Mataram kingdom

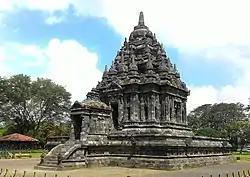
Bubrah temple near Prambanan

There are some reports that naval Javanese raiders invaded Tran-nam in 767, Champa in 774, and Champa again in 787. The successor of Panangkaran was Dharanindra (r. 780–800) or commonly known as King Indra. He was mentioned in Kelurak inscription (dated 782) in his formal reign name Sri Sanggrama Dhananjaya. In this inscription, he was hailed as "Wairiwarawiramardana" or "the slayer of courageous enemies". The similar title also found in Ligor B inscription discovered in Southern Thailand Malay Peninsula; "Sarwwarimadawimathana", which suggest it referred to the same person. Dharanindra seems to be a valiant and warlike character, as he embarked on military naval expedition overseas and has brought Shailendras' control on Ligor in Malay Peninsula.